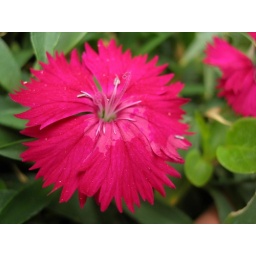
A pretty flower at our house in Oaxaca, Mexico. No clue what kind it is, though.